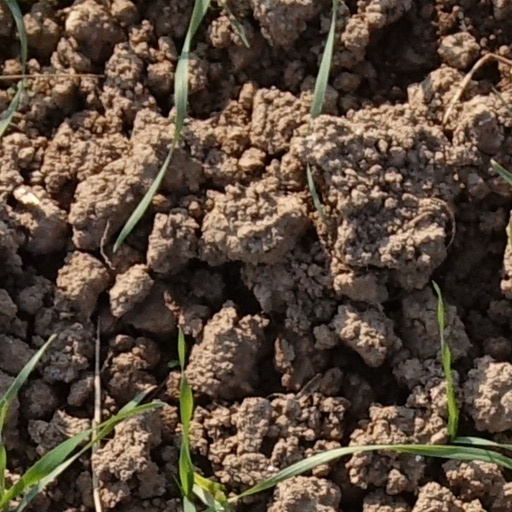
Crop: wheat